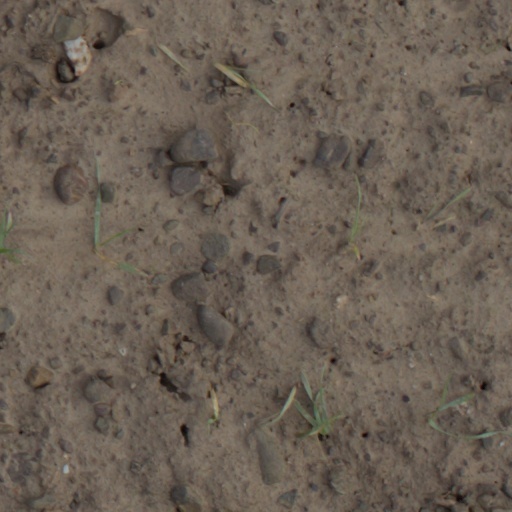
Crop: wheat